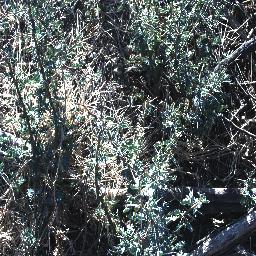
Label: prickly_acacia